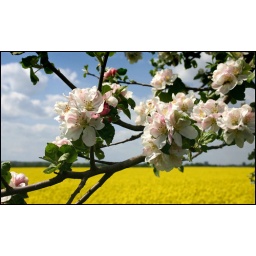
blooming apple tree alley adjacent to rapeseed fields near Randau at the outskirts of Magdeburg